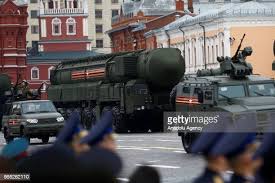
Label: Rs-24